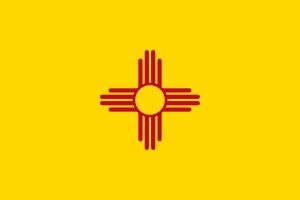
Le New Mexico Bowl est un match annuel d'après-saison régulière de football américain de niveau universitaire dont la première édition s'est tenue le 23 décembre 2006 au Dreamstyle Stadium à Albuquerque dans le Nouveau-Mexique.
New Mexico United est une équipe américaine de soccer participant au USL Championship, basée à Albuquerque dans le Nouveau-Mexique.